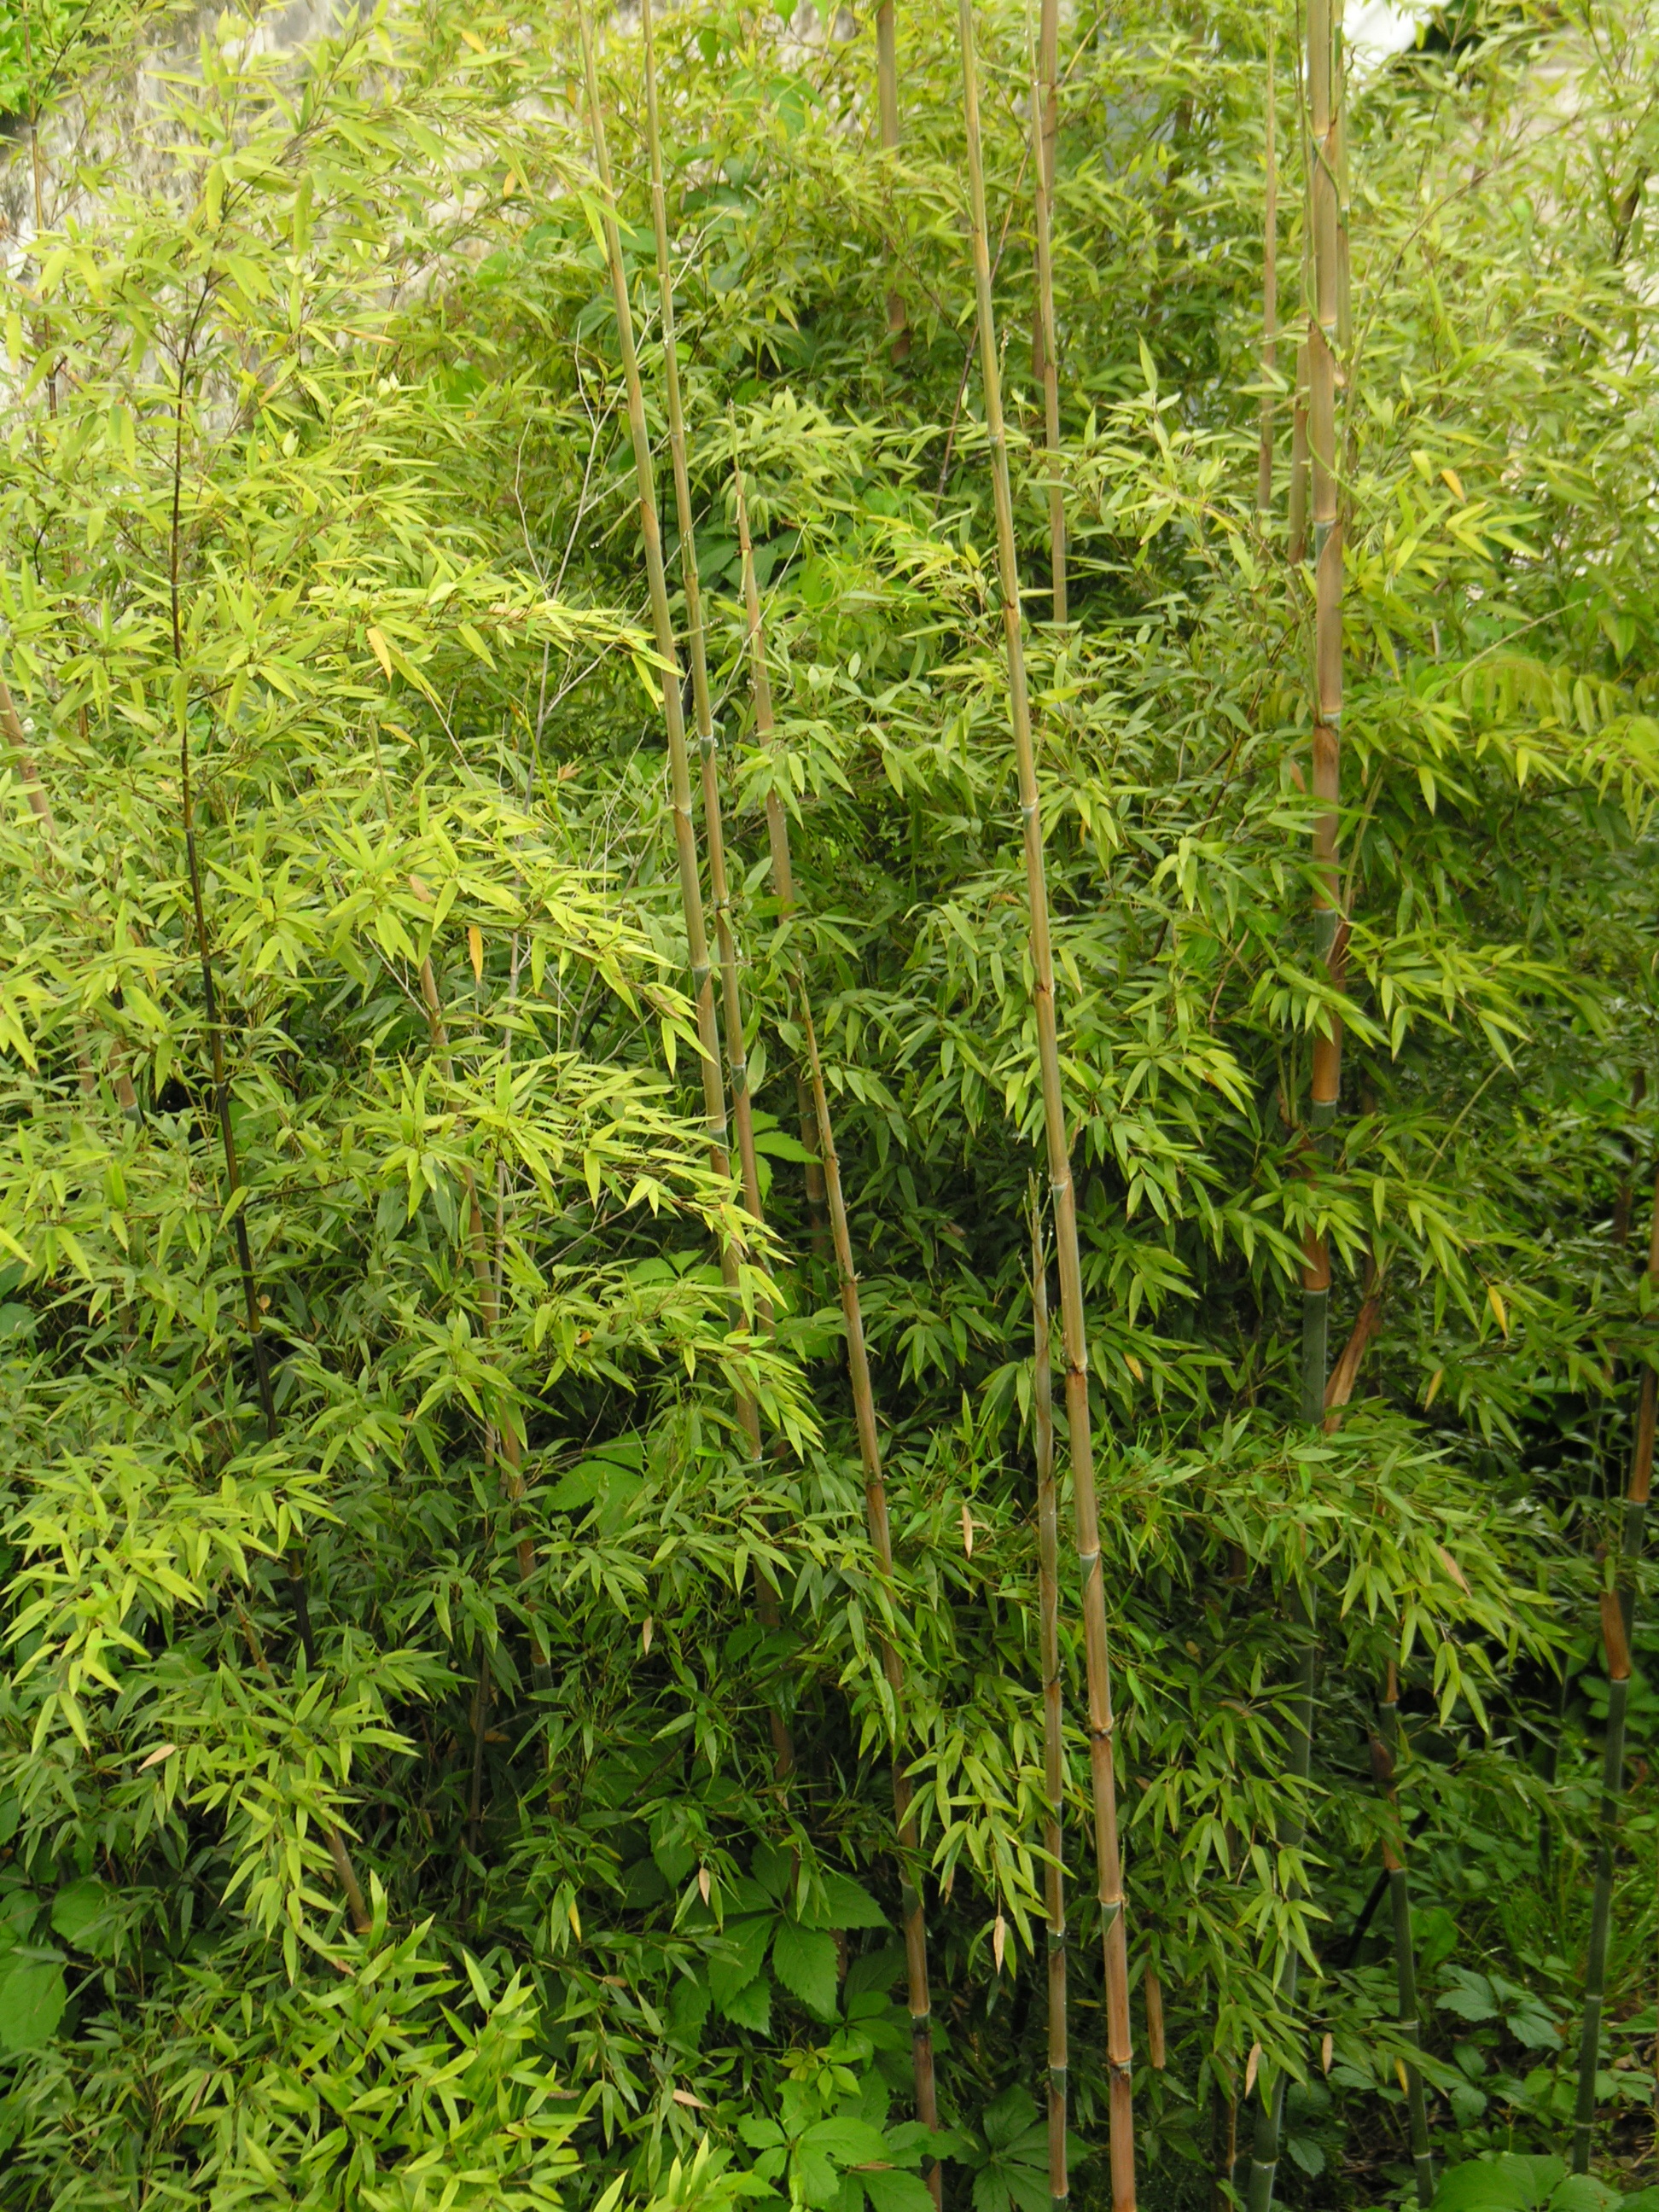
tree, plant, flower, herb, produce, evergreen, botany, flora, shrub, periwinkle, bamboo, flowering plant, grass family, woody plant, land plant, high growing